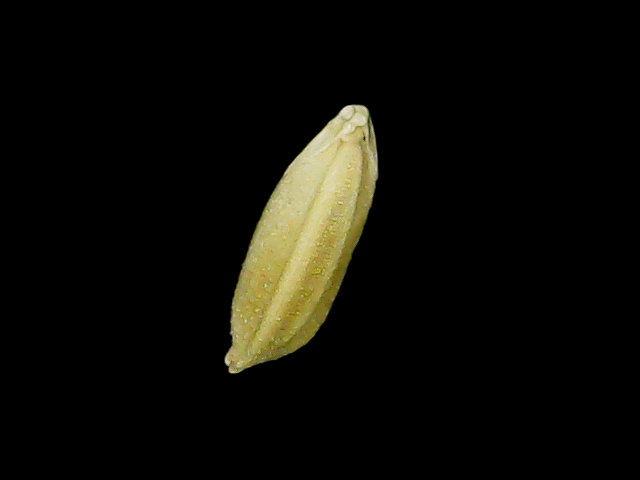
Rice variety: Bd95